Air Spray

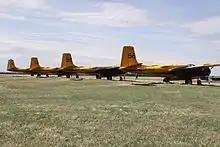
Douglas A-26 Invader

As of March 2025, Transport Canada lists 51 aircraft registered to Air Spray. As of February 2016, the U.S. Federal Aviation Administration lists six AT802A Air Tractors to Wells Fargo Bank Northwest NA Trustee. (N349AS, N358AS, N376AS, N379AS, N397AS, N398AS)